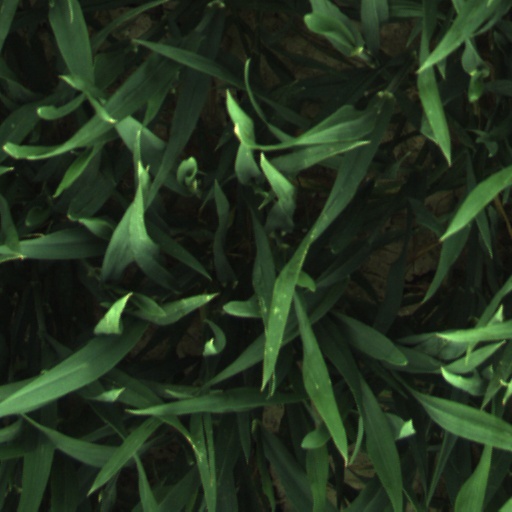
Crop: wheat